Eifel

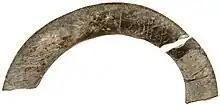
Ivory artifacts from the Magdalena Cave

At the time of the Roman Empire the whole mountain range between the rivers Rhine, Meuse and Moselle was called "Arduenna silva" ("high forest"). The oldest record of the name "Eifel" does not occur until the Early Middle Ages. Following the collapse of the West Roman Empire, the Frankish Empire emerged in the territories of present-day France and western Germany. This was divided into "gaue" (Lat.: "pagi"). One of them, the Eifelgau, covered the source regions of the rivers Erft, Urft, Kyll and Ahr, i.e. predominantly the northern and northwestern foothills of the present Eifel in the eastern half of the "Arduenna silva" of the Romans. West of the Eifelgau lay the Ardennengau, whose name was derived from "Arduenna silva".